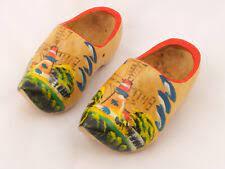
Label: Clog